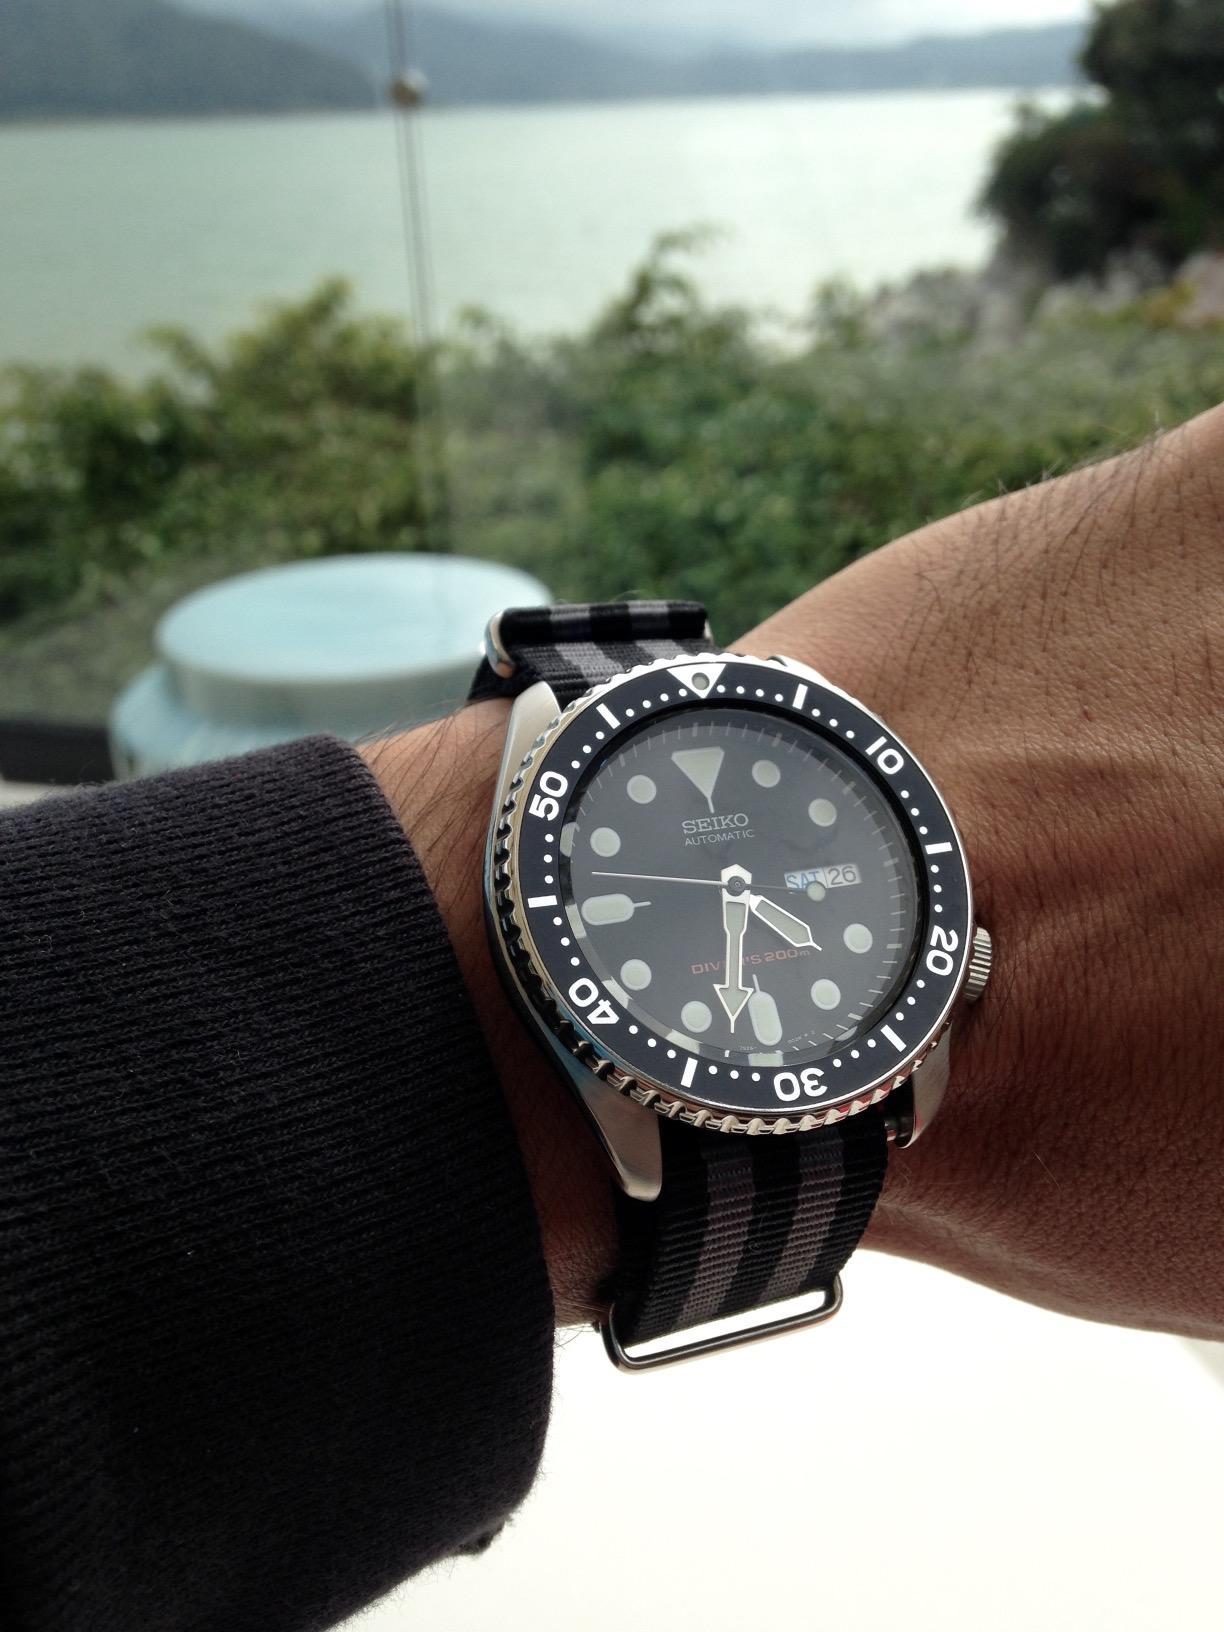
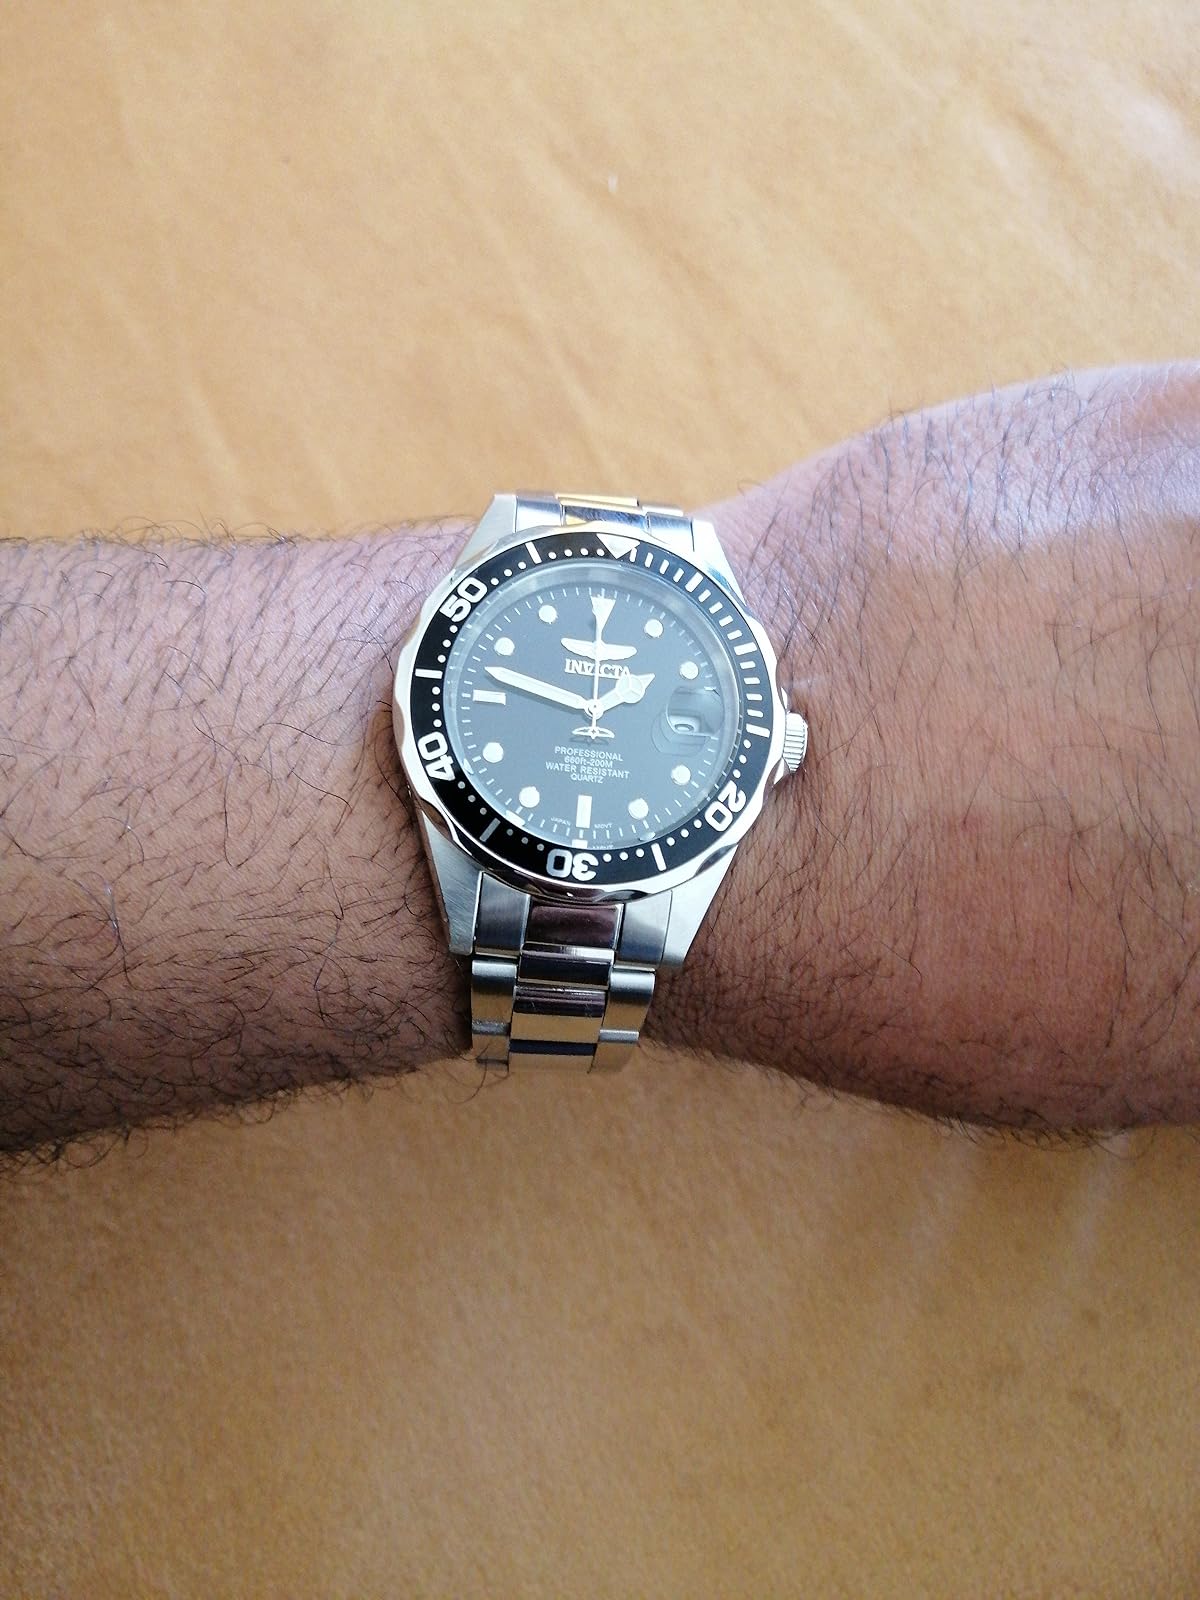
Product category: accessories_watch
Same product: no